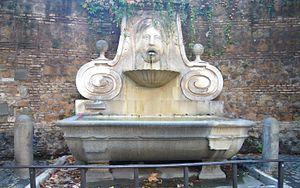
La via Giulia est une rue du centre historique de Rome, ouverte en 1508 à l'initiative du pape Jules II. Sur une longueur d'un kilomètre et selon un axe nord-ouest sud-est, elle s'étend en ligne droite entre le Tibre et le corso Vittorio Emanuele.